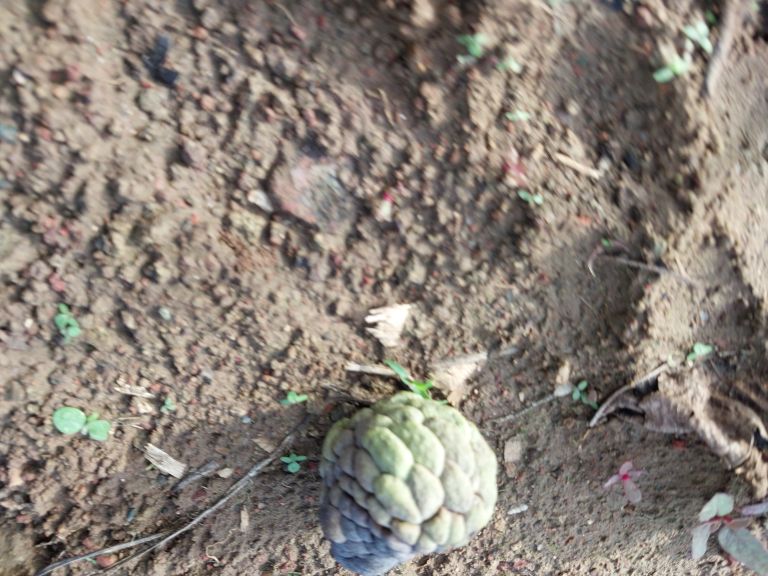
Disease label: Blank Canker